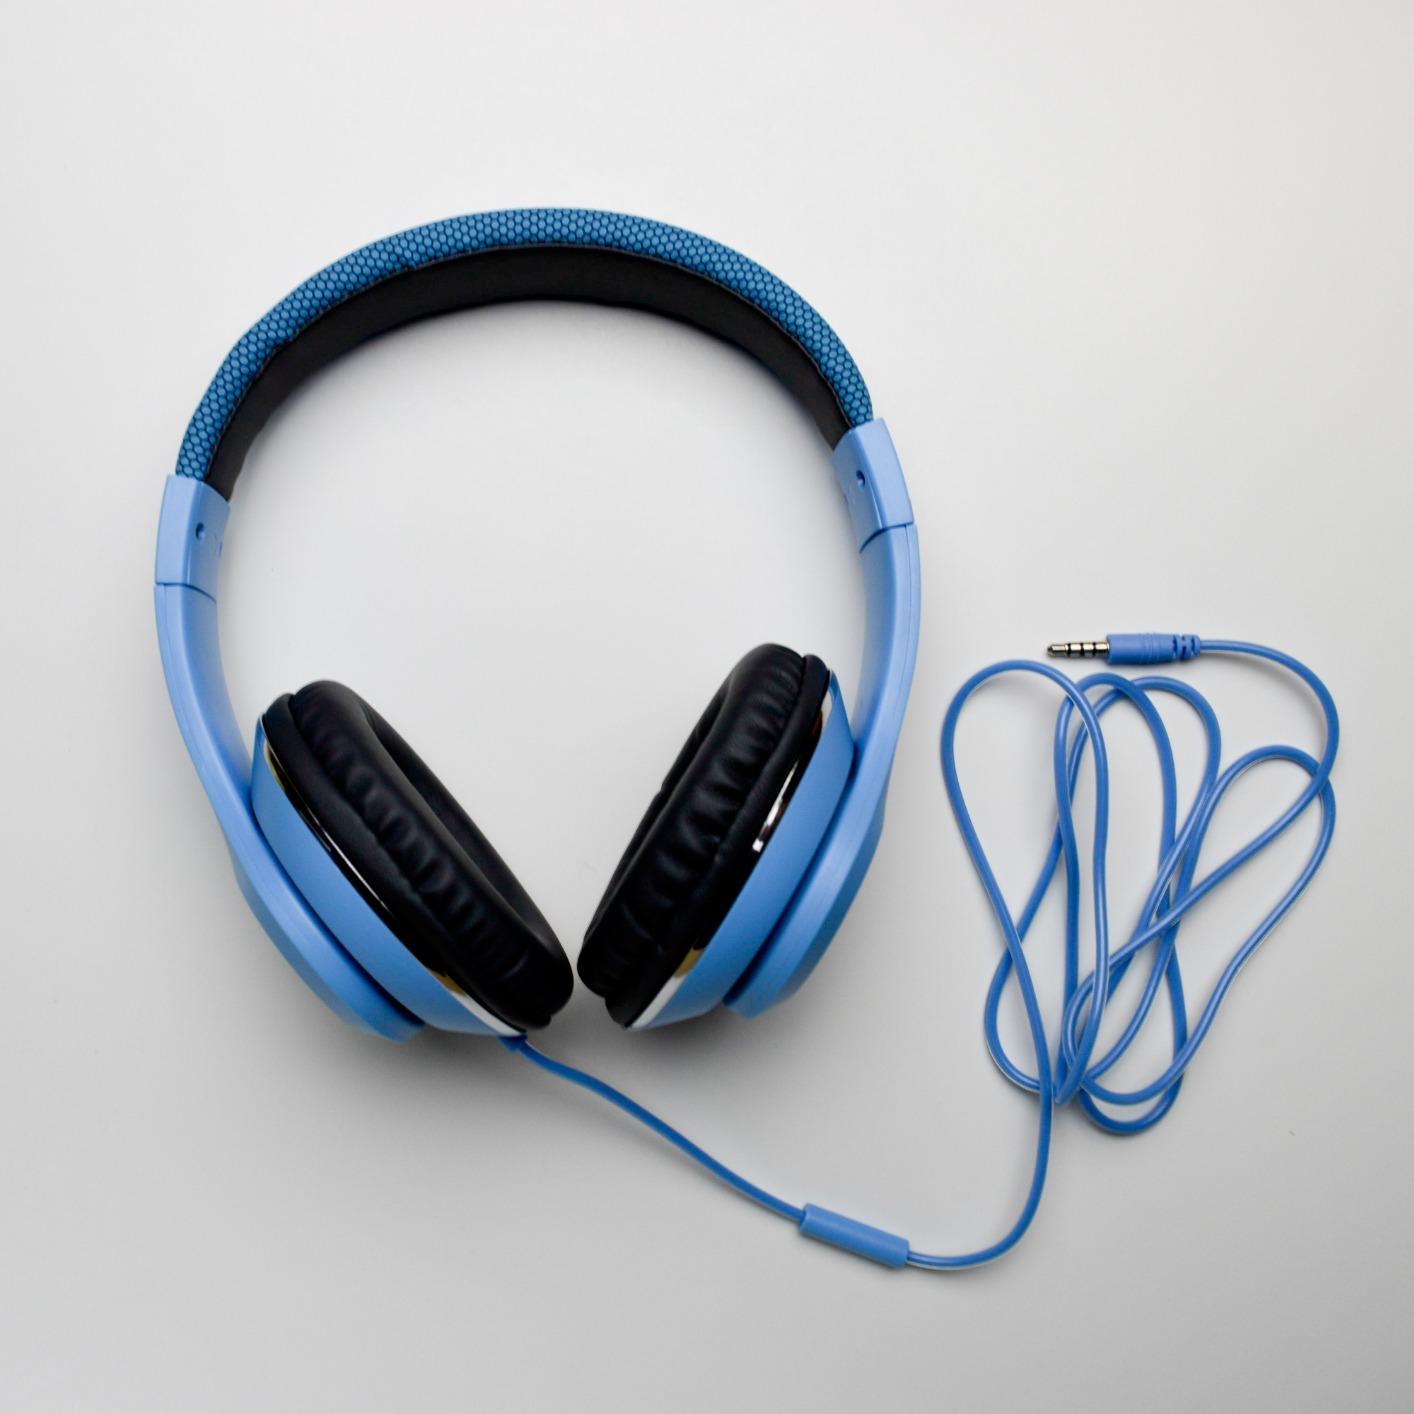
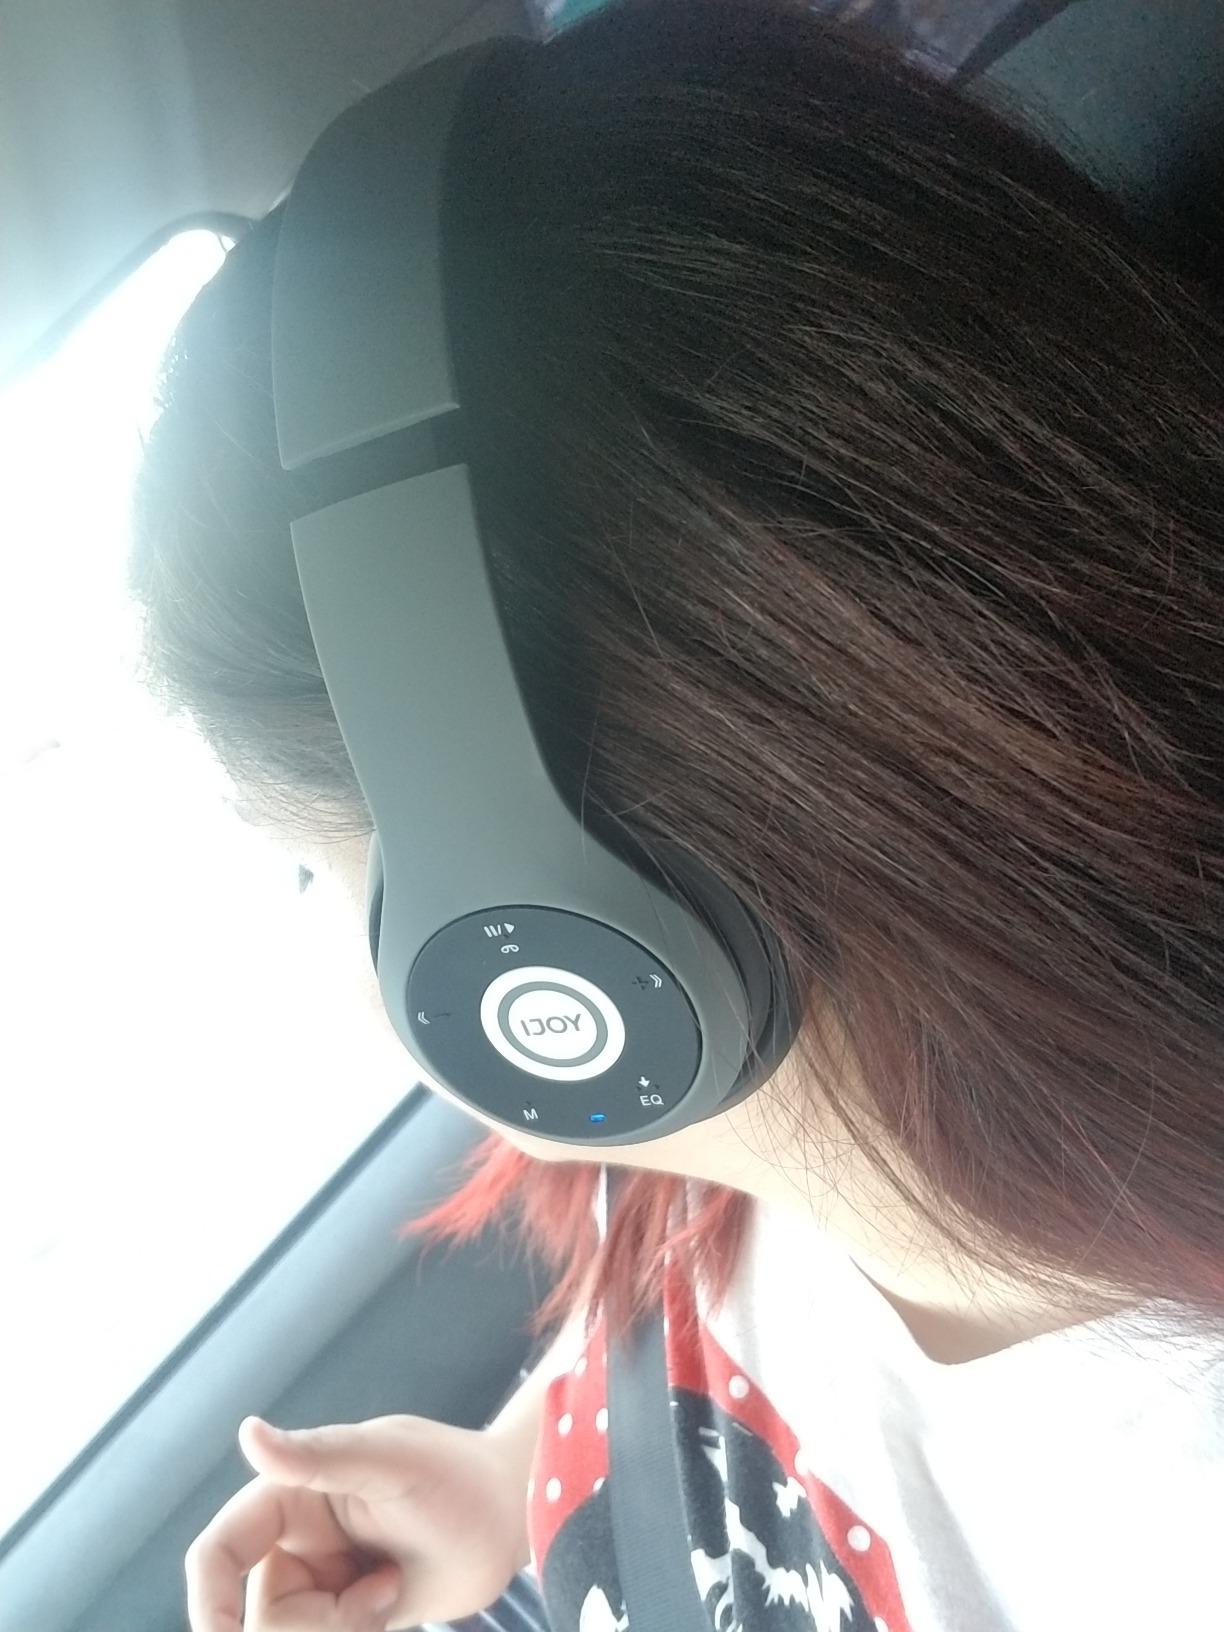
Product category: headphones
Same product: no